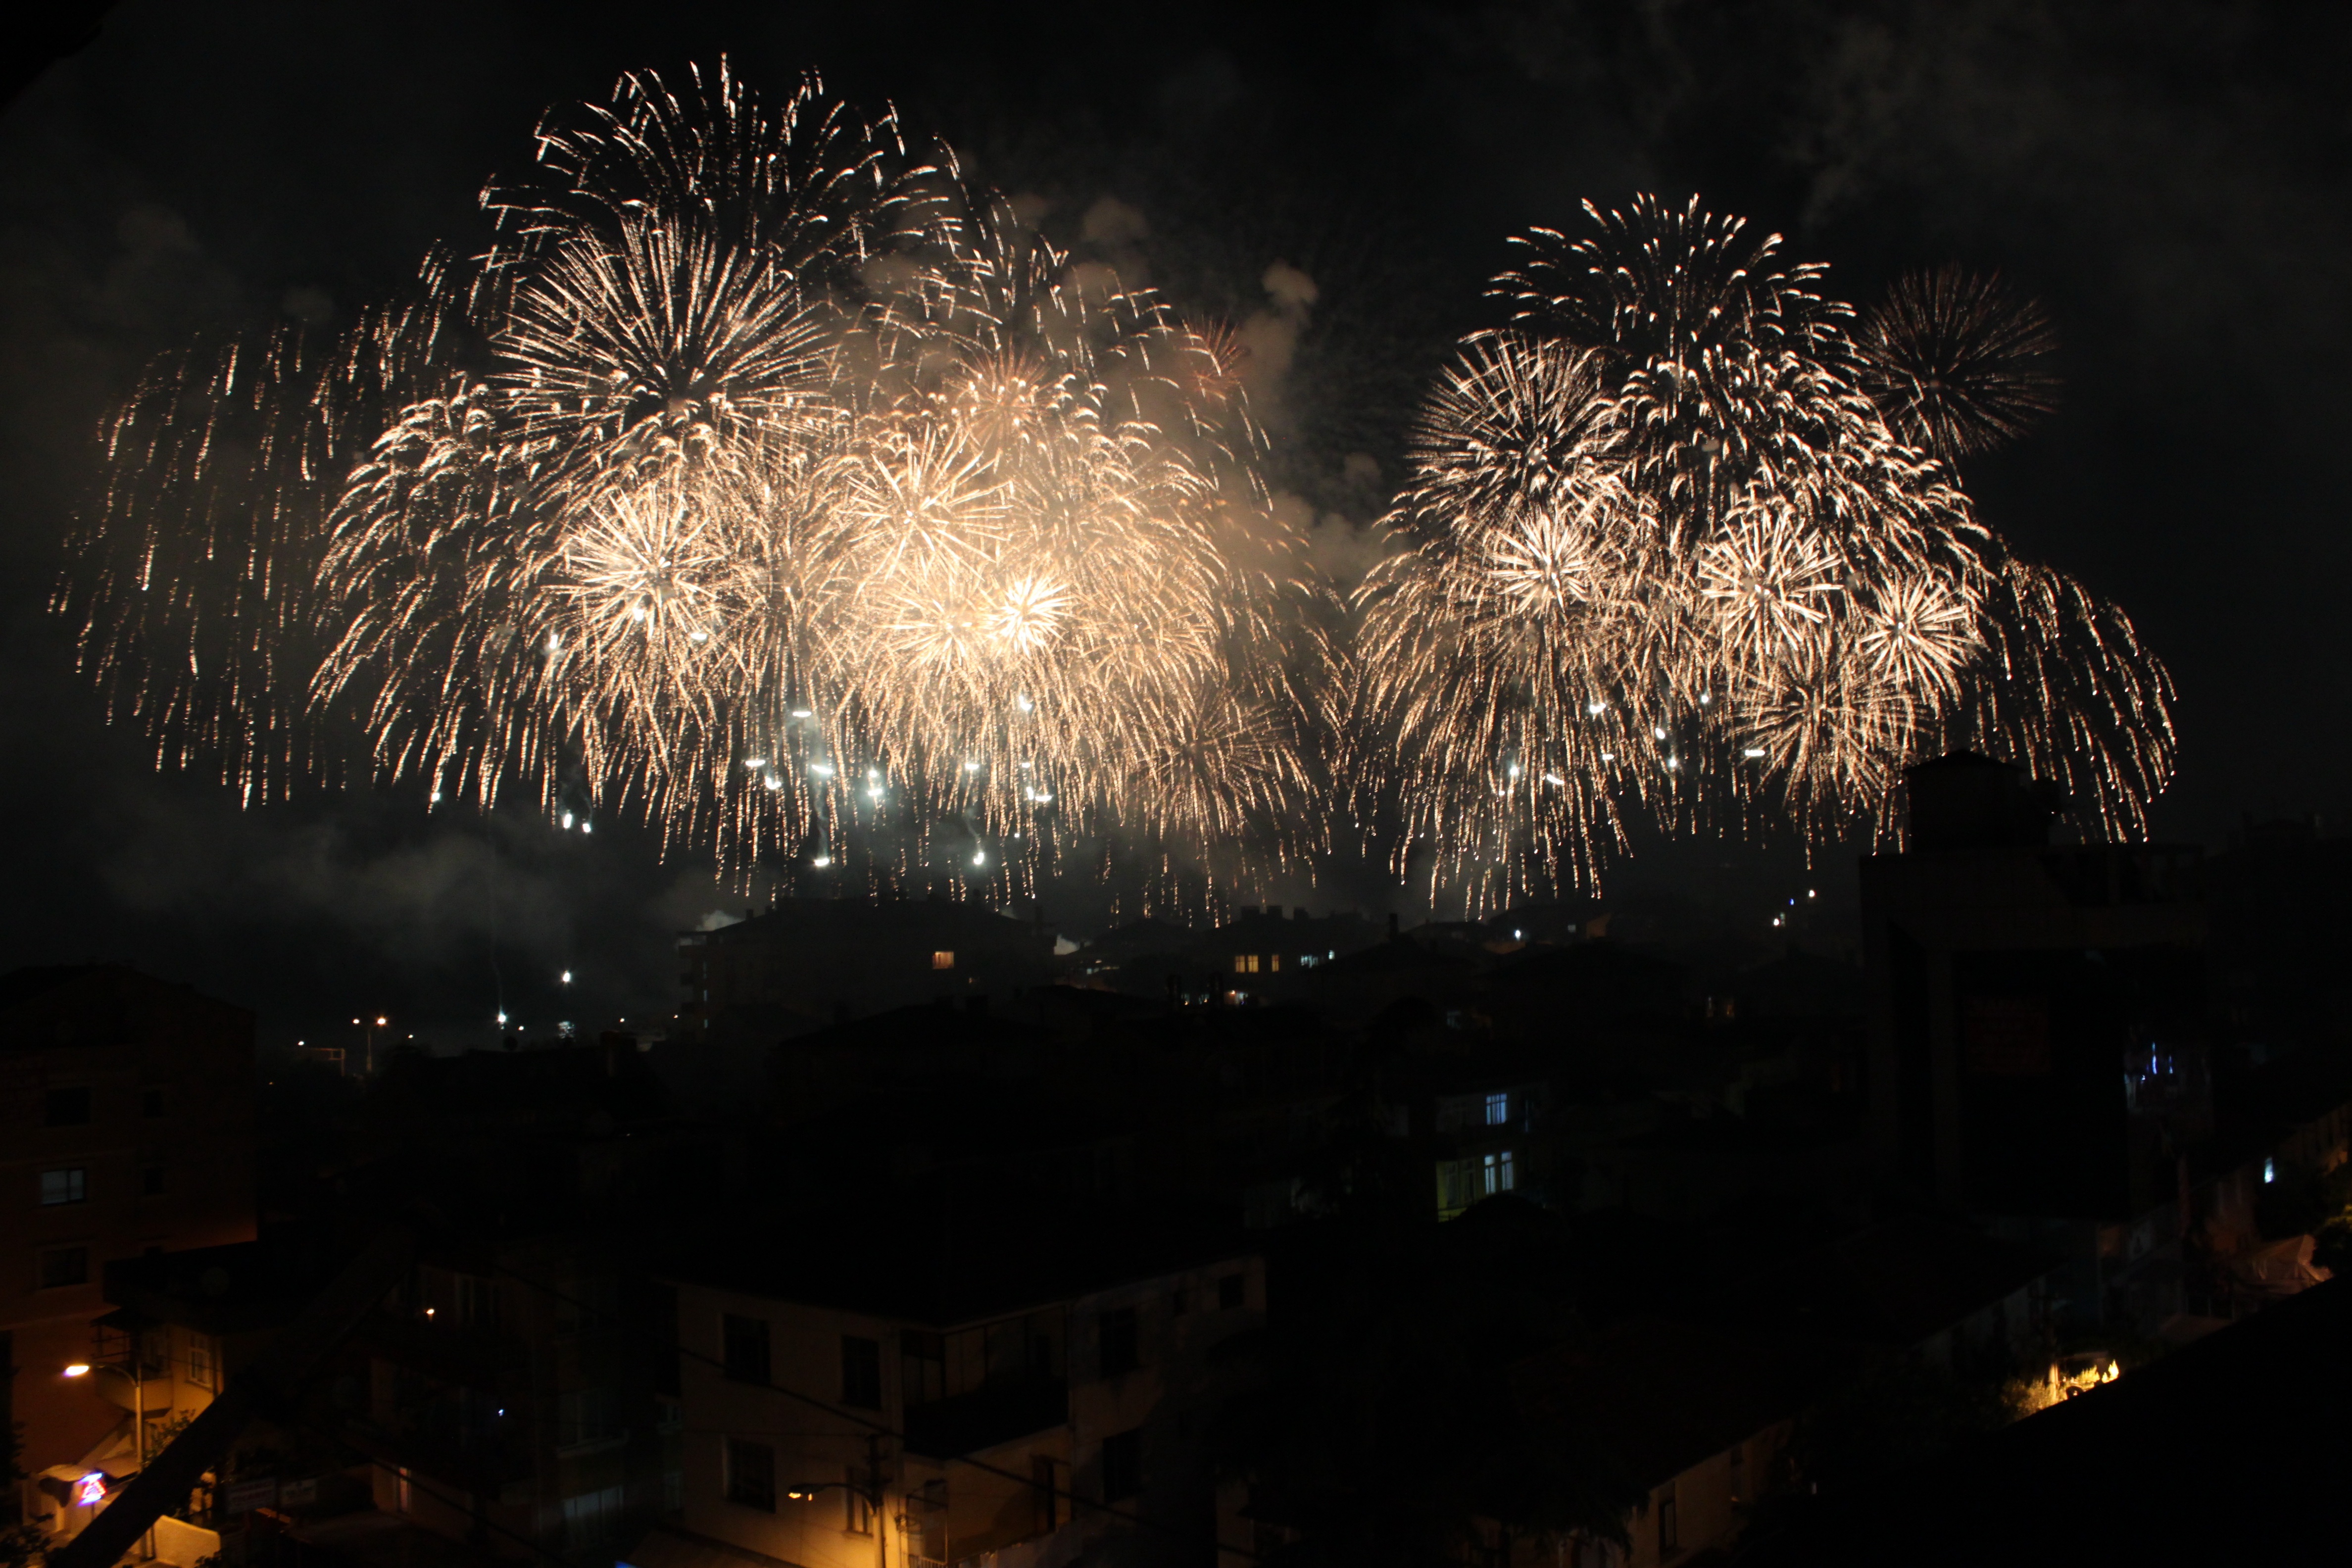
night, recreation, firework, fireworks, event, midnight, new year's eve, outdoor recreation